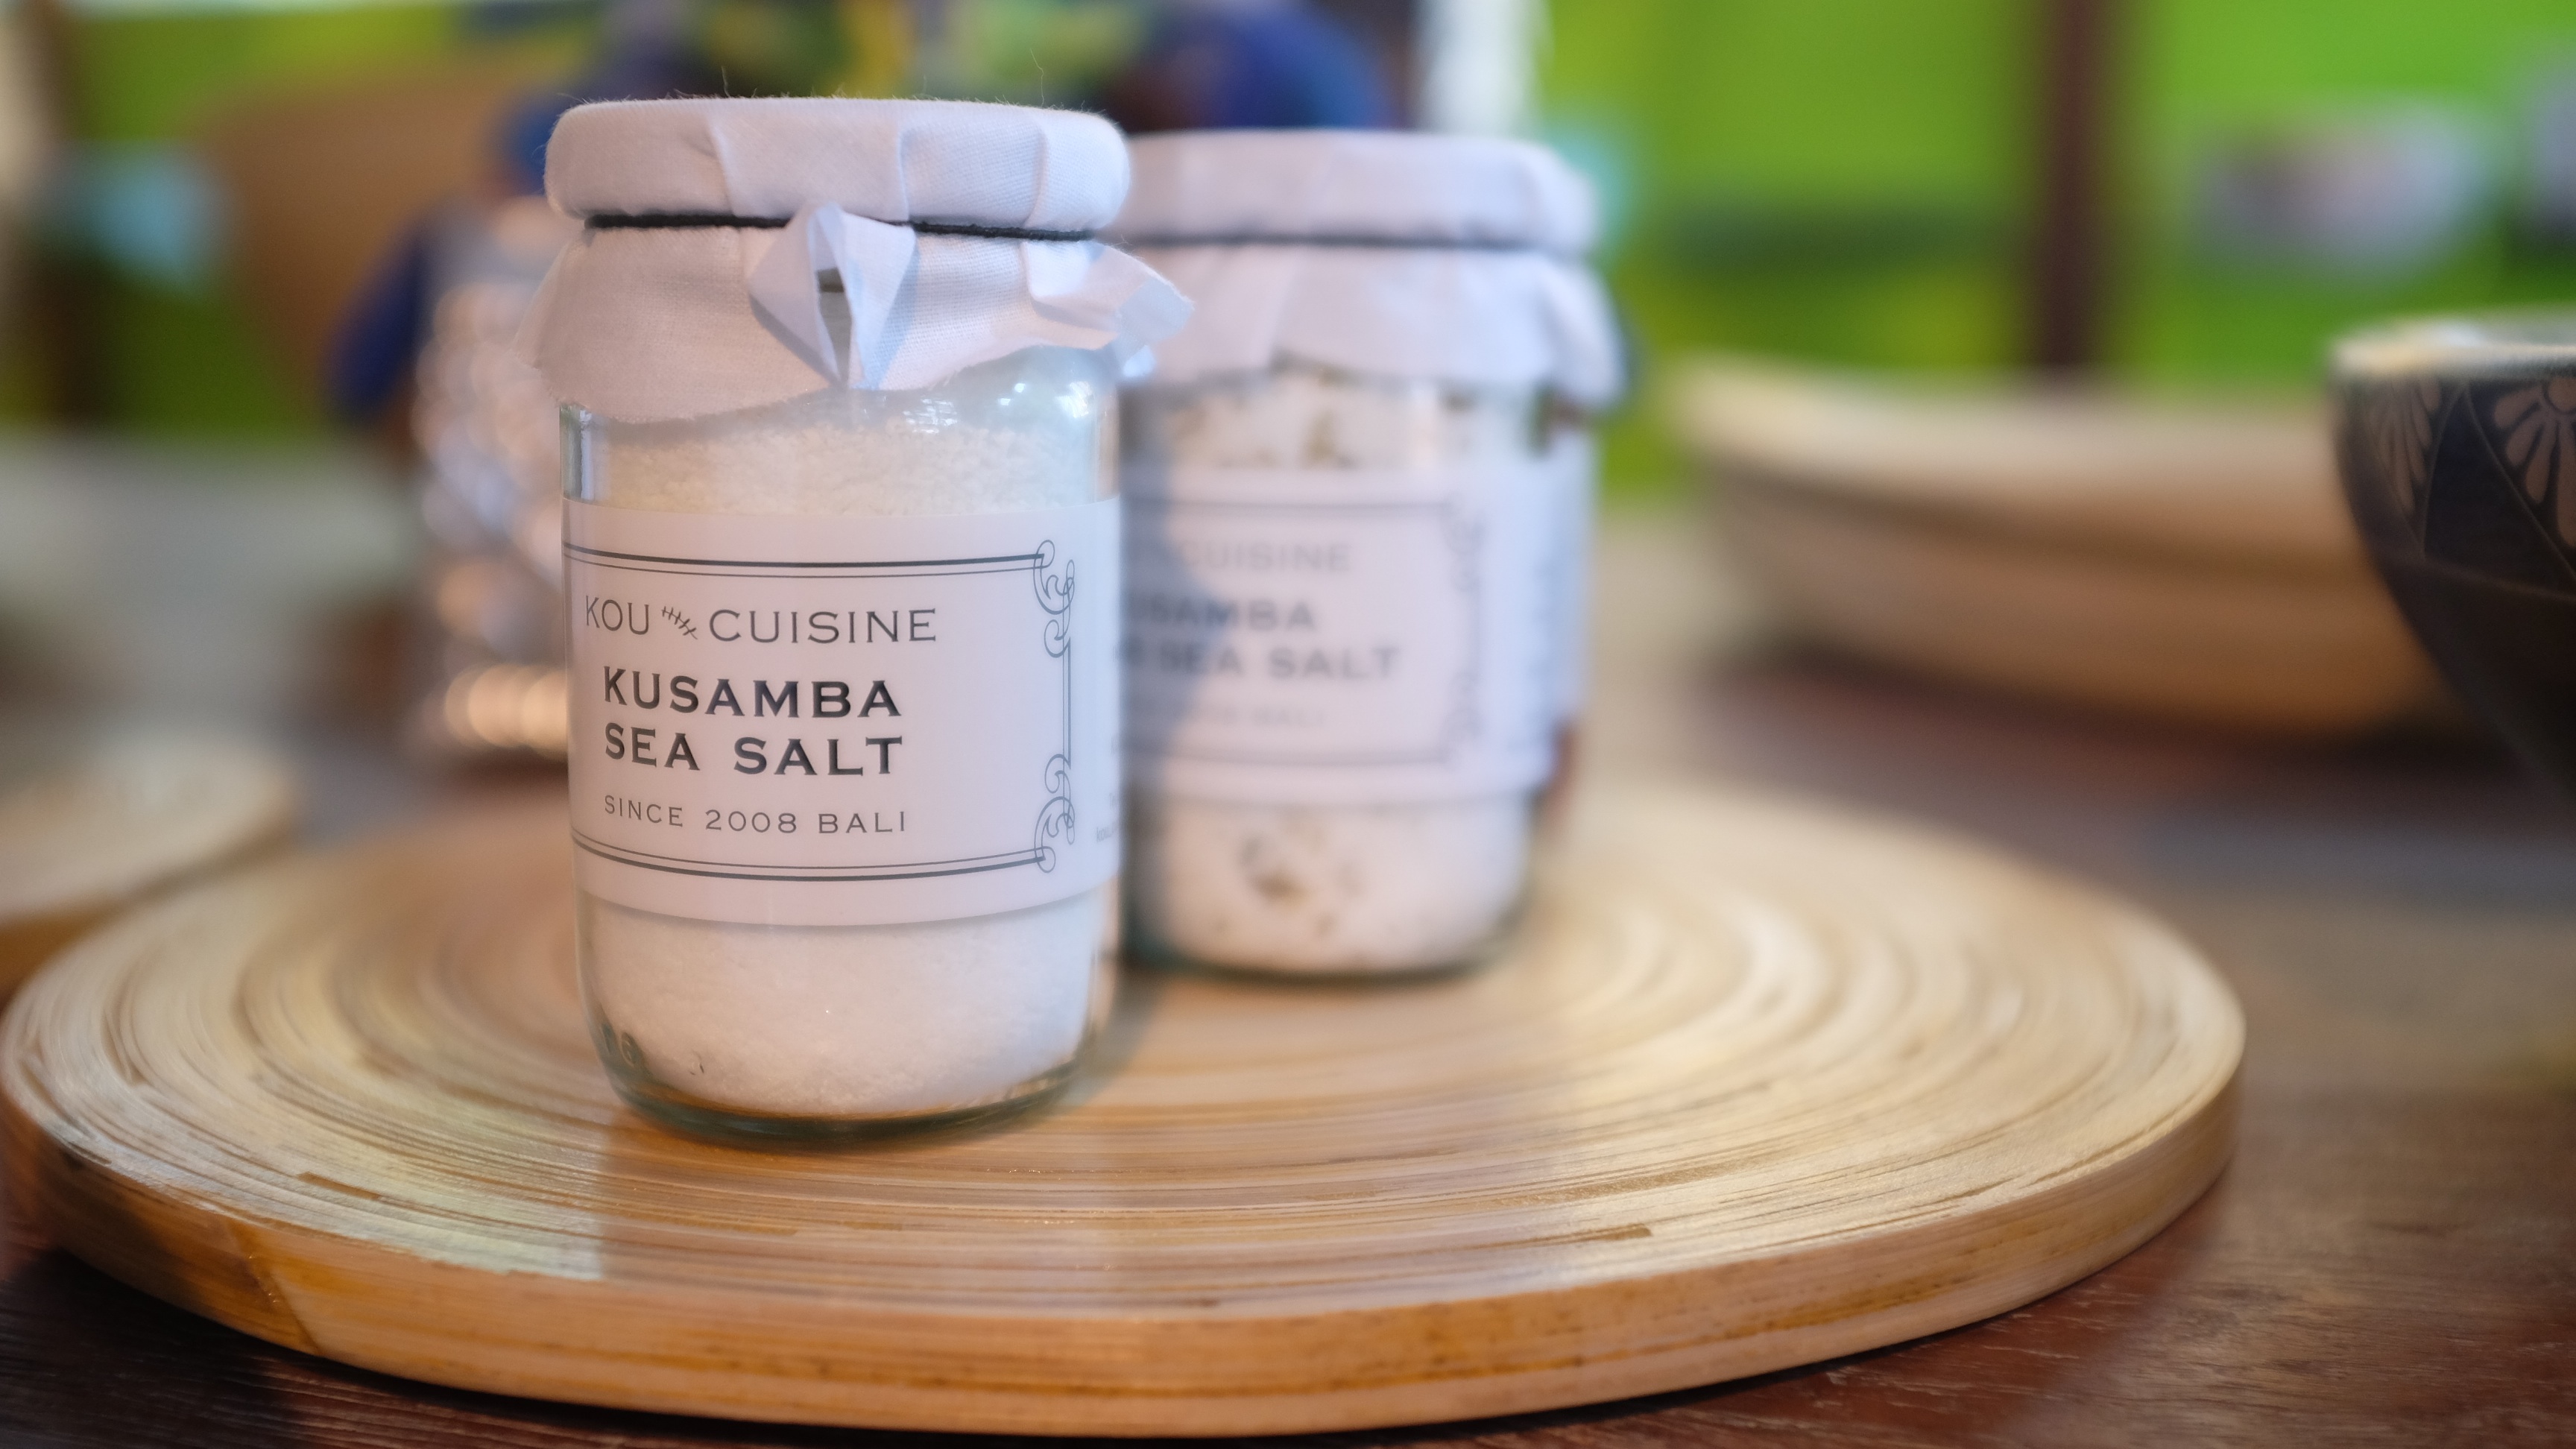
food, bottle, candle, lighting, mason jar, flavor, man made object, drinkware